Joncet station

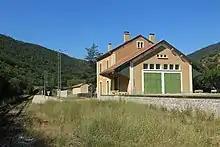
View of the station platforms in 2017.

The station was opened on 18 July 1910 by the Chemins de fer du Midi, along with the first section of the Ligne de Cerdagne between Villefranche and Mont-Louis.